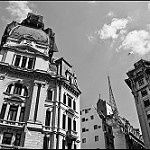
Label: buildings